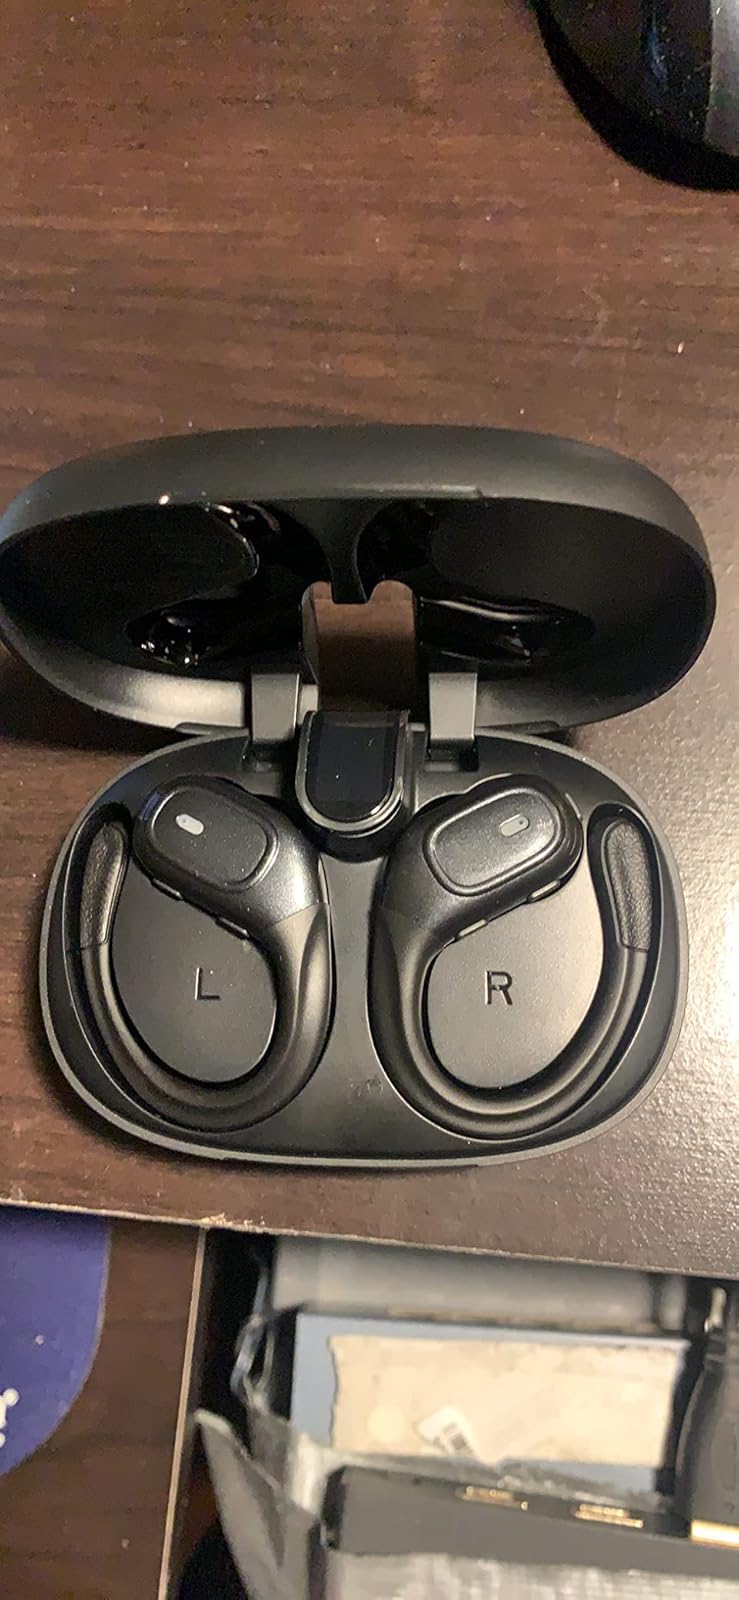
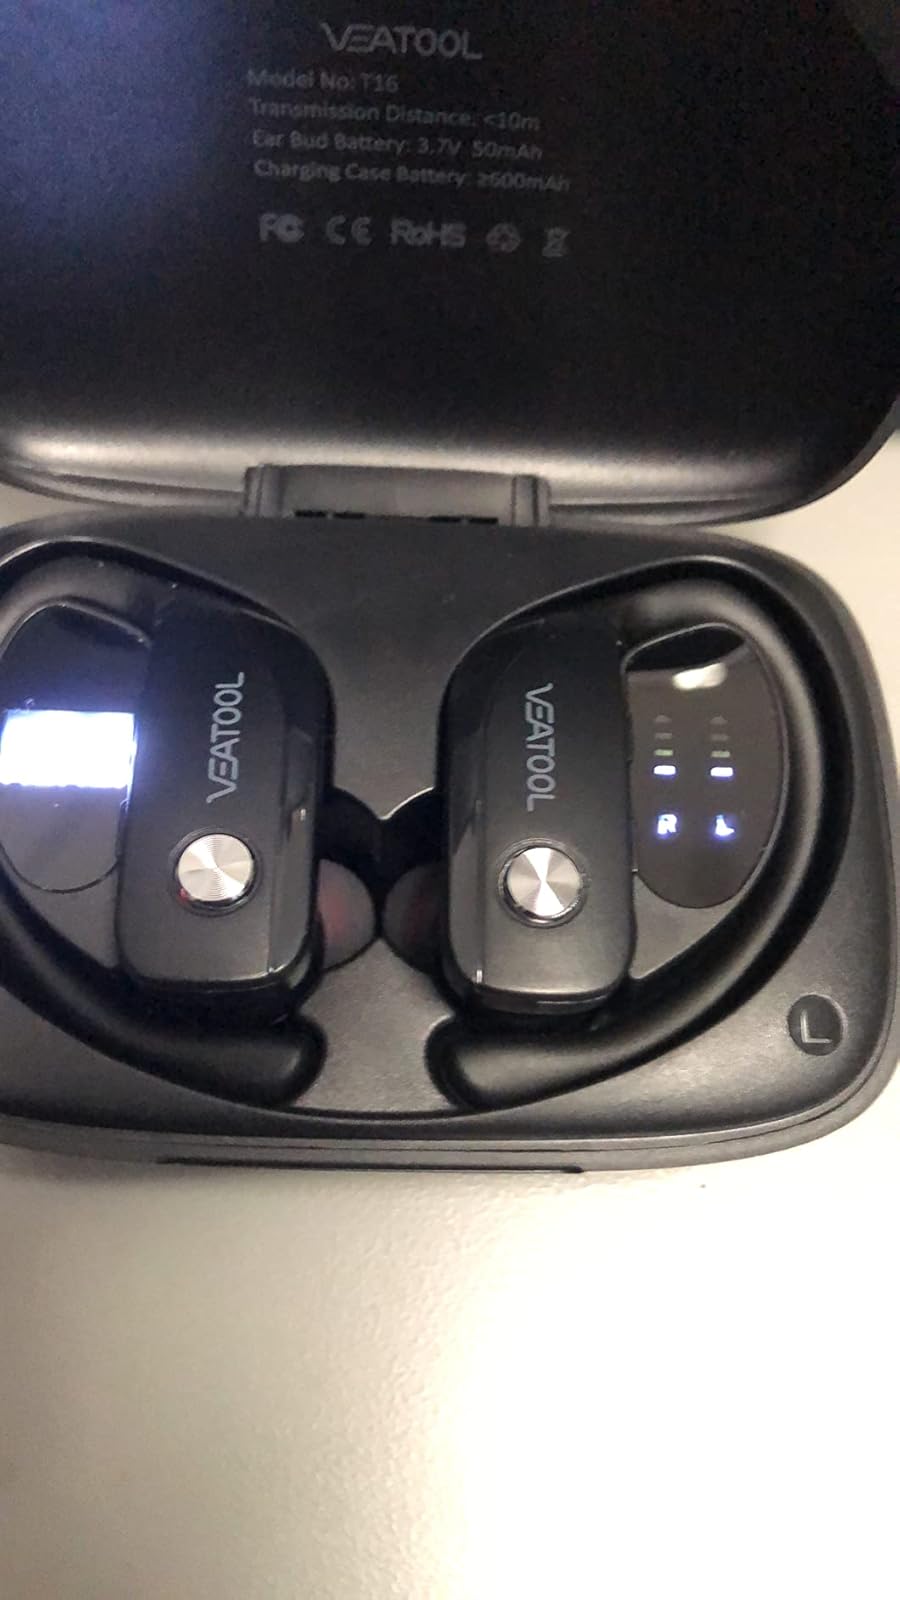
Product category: earbuds
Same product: no